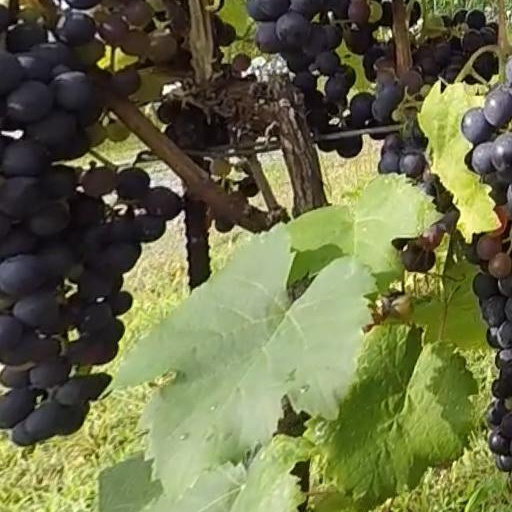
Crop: grape